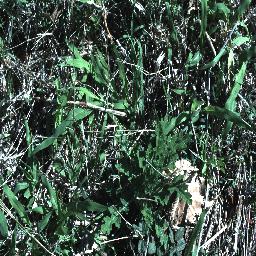
Label: parthenium